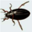
Label: beetle